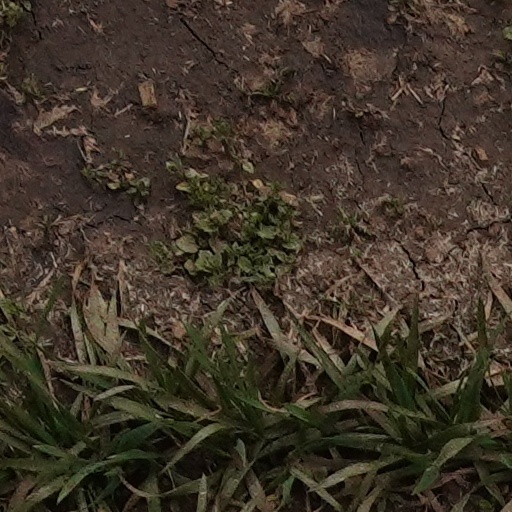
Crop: wheat